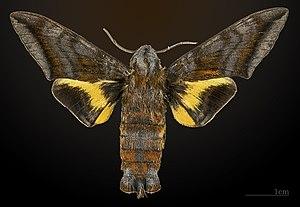
Eupyrrhoglossum corvus est une espèce d’insectes lépidoptères de la famille des Sphingidae, de la sous-famille des Macroglossinae, de la tribu des Dilophonotini et du genre Eupyrrhoglossum.
Eupyrrhoglossum est un genre d’insectes lépidoptères de la famille des Sphingidae, de la sous-famille des Macroglossinae, de la tribu des Dilophonotini.